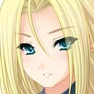
Portrait style: Anime Portrait